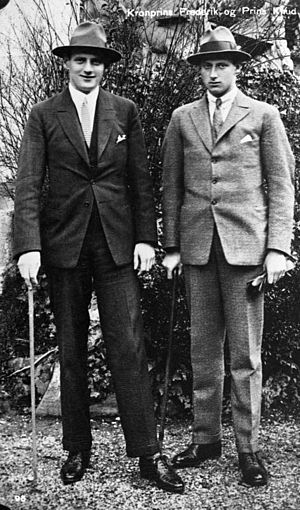
Arveprins Knud / Opvækst
Prins Knud (til højre) med sin bror Kronprins Frederik i 1920.
Hans Kongelige Højhed Arveprins Knud til Danmark var en dansk prins. Han var søn af Kong Christian 10. og Dronning Alexandrine og yngre bror til Kong Frederik 9.